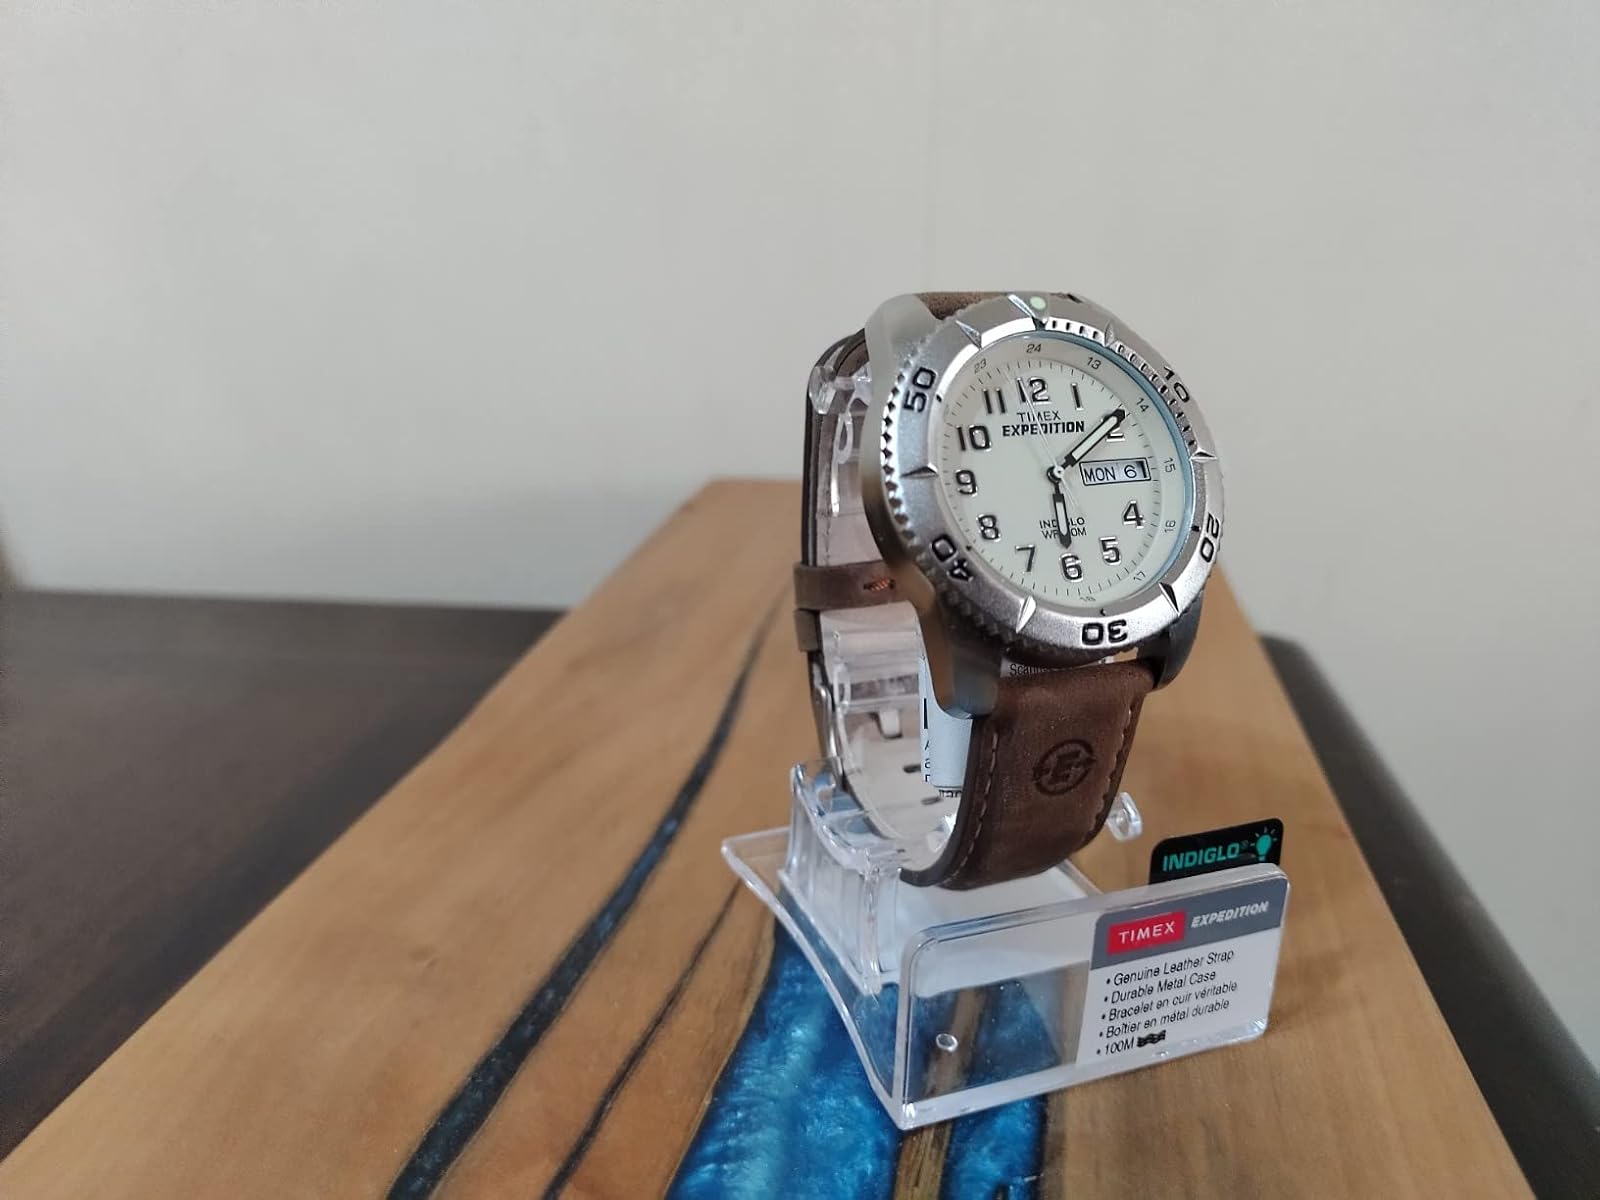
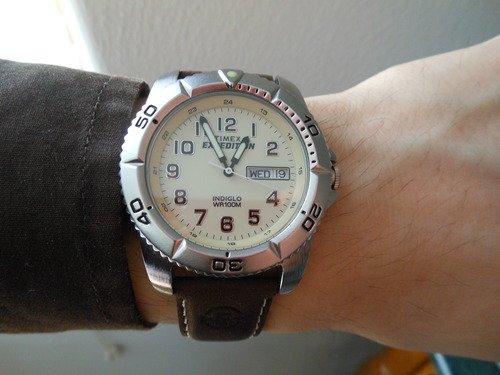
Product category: accessories_watch
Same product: yes